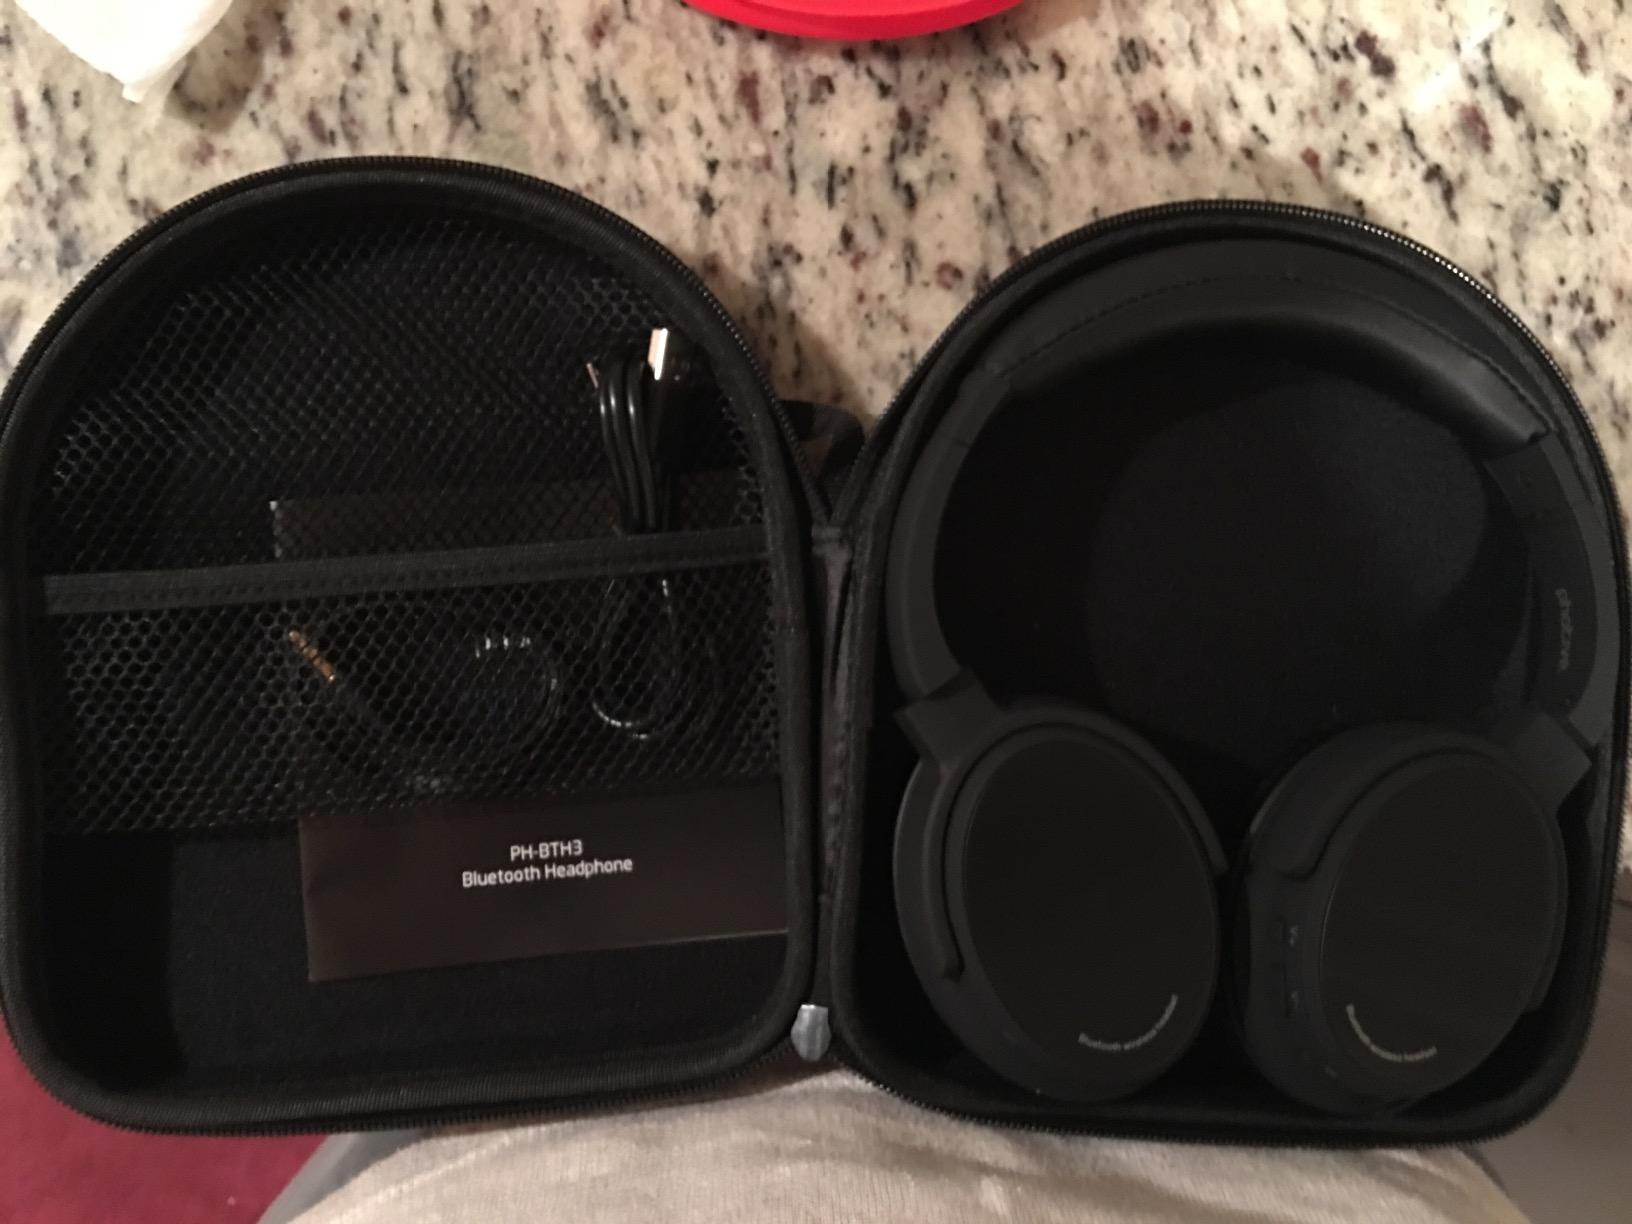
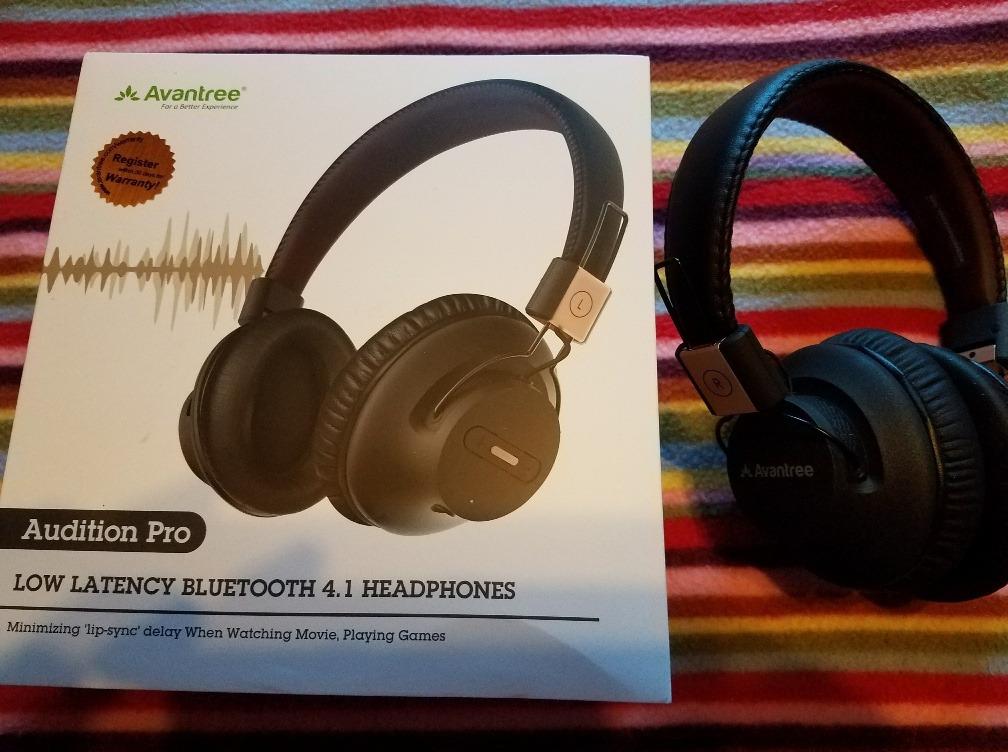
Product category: headphones
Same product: no